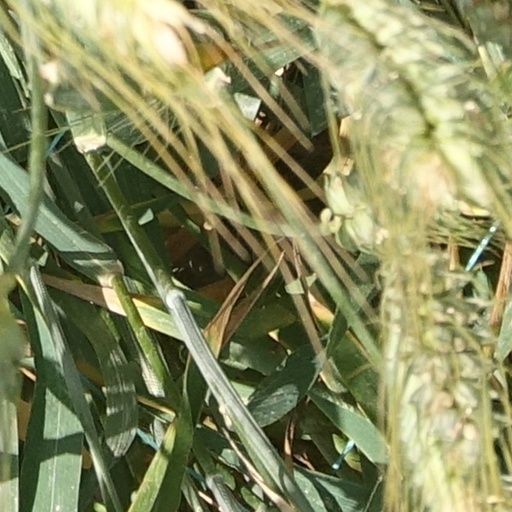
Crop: wheat